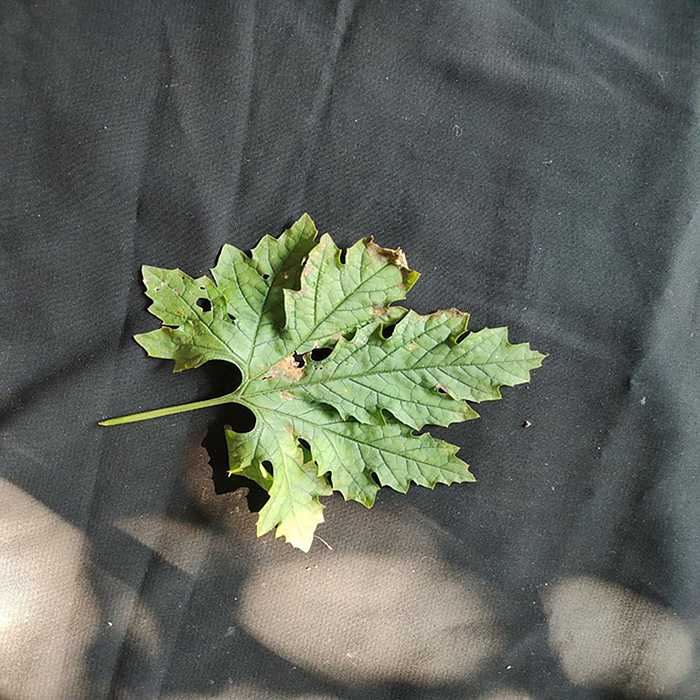
Plant: Bitter Gourd
Label: Downey mildew